Didemnum vexillum

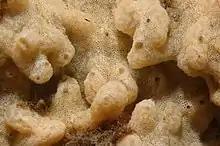
Tunicate colony of "Didemnum vexillum". Large openings are atrial siphons; brown material in them is interpreted to be faecal matter in cavities below the apertures.

"Didemnum vexillum" appears to be native to Japan, where it was recorded in Mutsu Bay in 1926. It is still common there and, as well as growing on rock surfaces and seagrasses ("Zostera"), it grows as a fouling organism on cultured bivalves, net cages, pilings and other man-made structures. Its depth range is from the intertidal zone down to a depth of about .